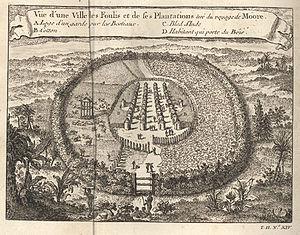
La Région de l'Adamaoua est une des dix régions du Cameroun, la troisième par sa taille. Frontalière du Nigéria à l'ouest et de la République centrafricaine à l'est, c'est une zone montagneuse qui délimite le Cameroun forestier du sud et les savanes du nord. Son chef-lieu est Ngaoundéré.